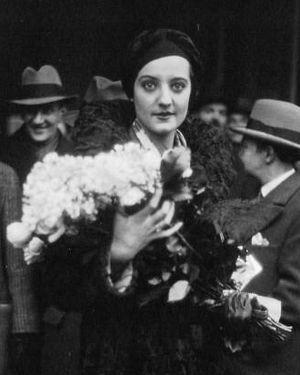
Lyne de Souza (Émilienne Quesson de Souza), Miss France 1933.
Miss France est un concours de beauté destiné aux Françaises âgées de 18 à 25 ans et mesurant au minimum 1,70 m. Ce concours ouvre droit, pour la gagnante, au titre annuel du même nom. Créé en 1920 par Maurice de Waleffe sous le titre de « la plus belle femme de France », ce concours est diffusé à la télévision depuis 1987, et a inspiré la création de Miss Europe et de Mister France.
Marie Émilienne Caisson dite Lyne de Souza, née le 24 février 1914 à Nice et morte le 3 octobre 1991 à Aurillac, est une actrice et une artiste de music-hall française.
Miss Côte d'Azur est un concours de beauté annuel concernant les jeunes femmes des Alpes-Maritimes et du Var. ll est qualificatif pour l'élection de Miss France, retransmise en direct sur la chaîne TF1, en décembre, chaque année.